Brian Quick

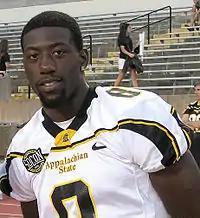
Quick with Appalachian State in 2011

As a freshman, he did not register a catch in two games before sitting out the rest of the season with a back injury. The next season, 2008, he rebounded from a slow start to become one of the nation’s top receivers over the final month and a half of the season. In 2009 Quick caught 61 passes for a team-best 982 yards for 16.1 yards-per-catch average. As a junior in 2010, Quick earned First-team All-America honors from Sporting News and was voted Second-team All-Southern Conference by the league’s coaches and media while leading ASU with 47 receptions, 844 receiving yards, nine touchdown catches and 18.0-yards-per-catch average. In his senior year, Quick recorded 71 receptions for 1,096 yards with 11 touchdowns. "Sporting News" named Quick to its Division I FCS All-America team as did the AFCA and he received Second-team accolades from the Associated Press and The Sports Network.